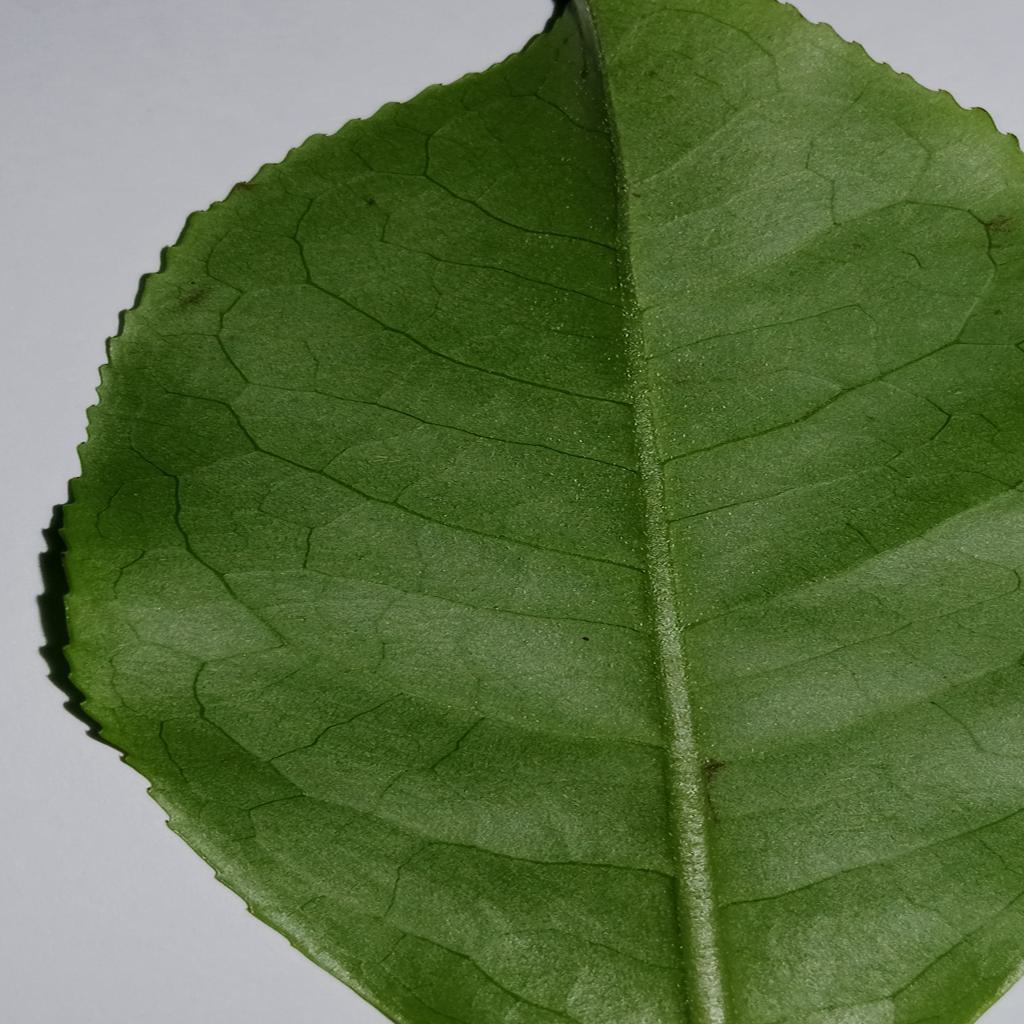
Label: Healthy